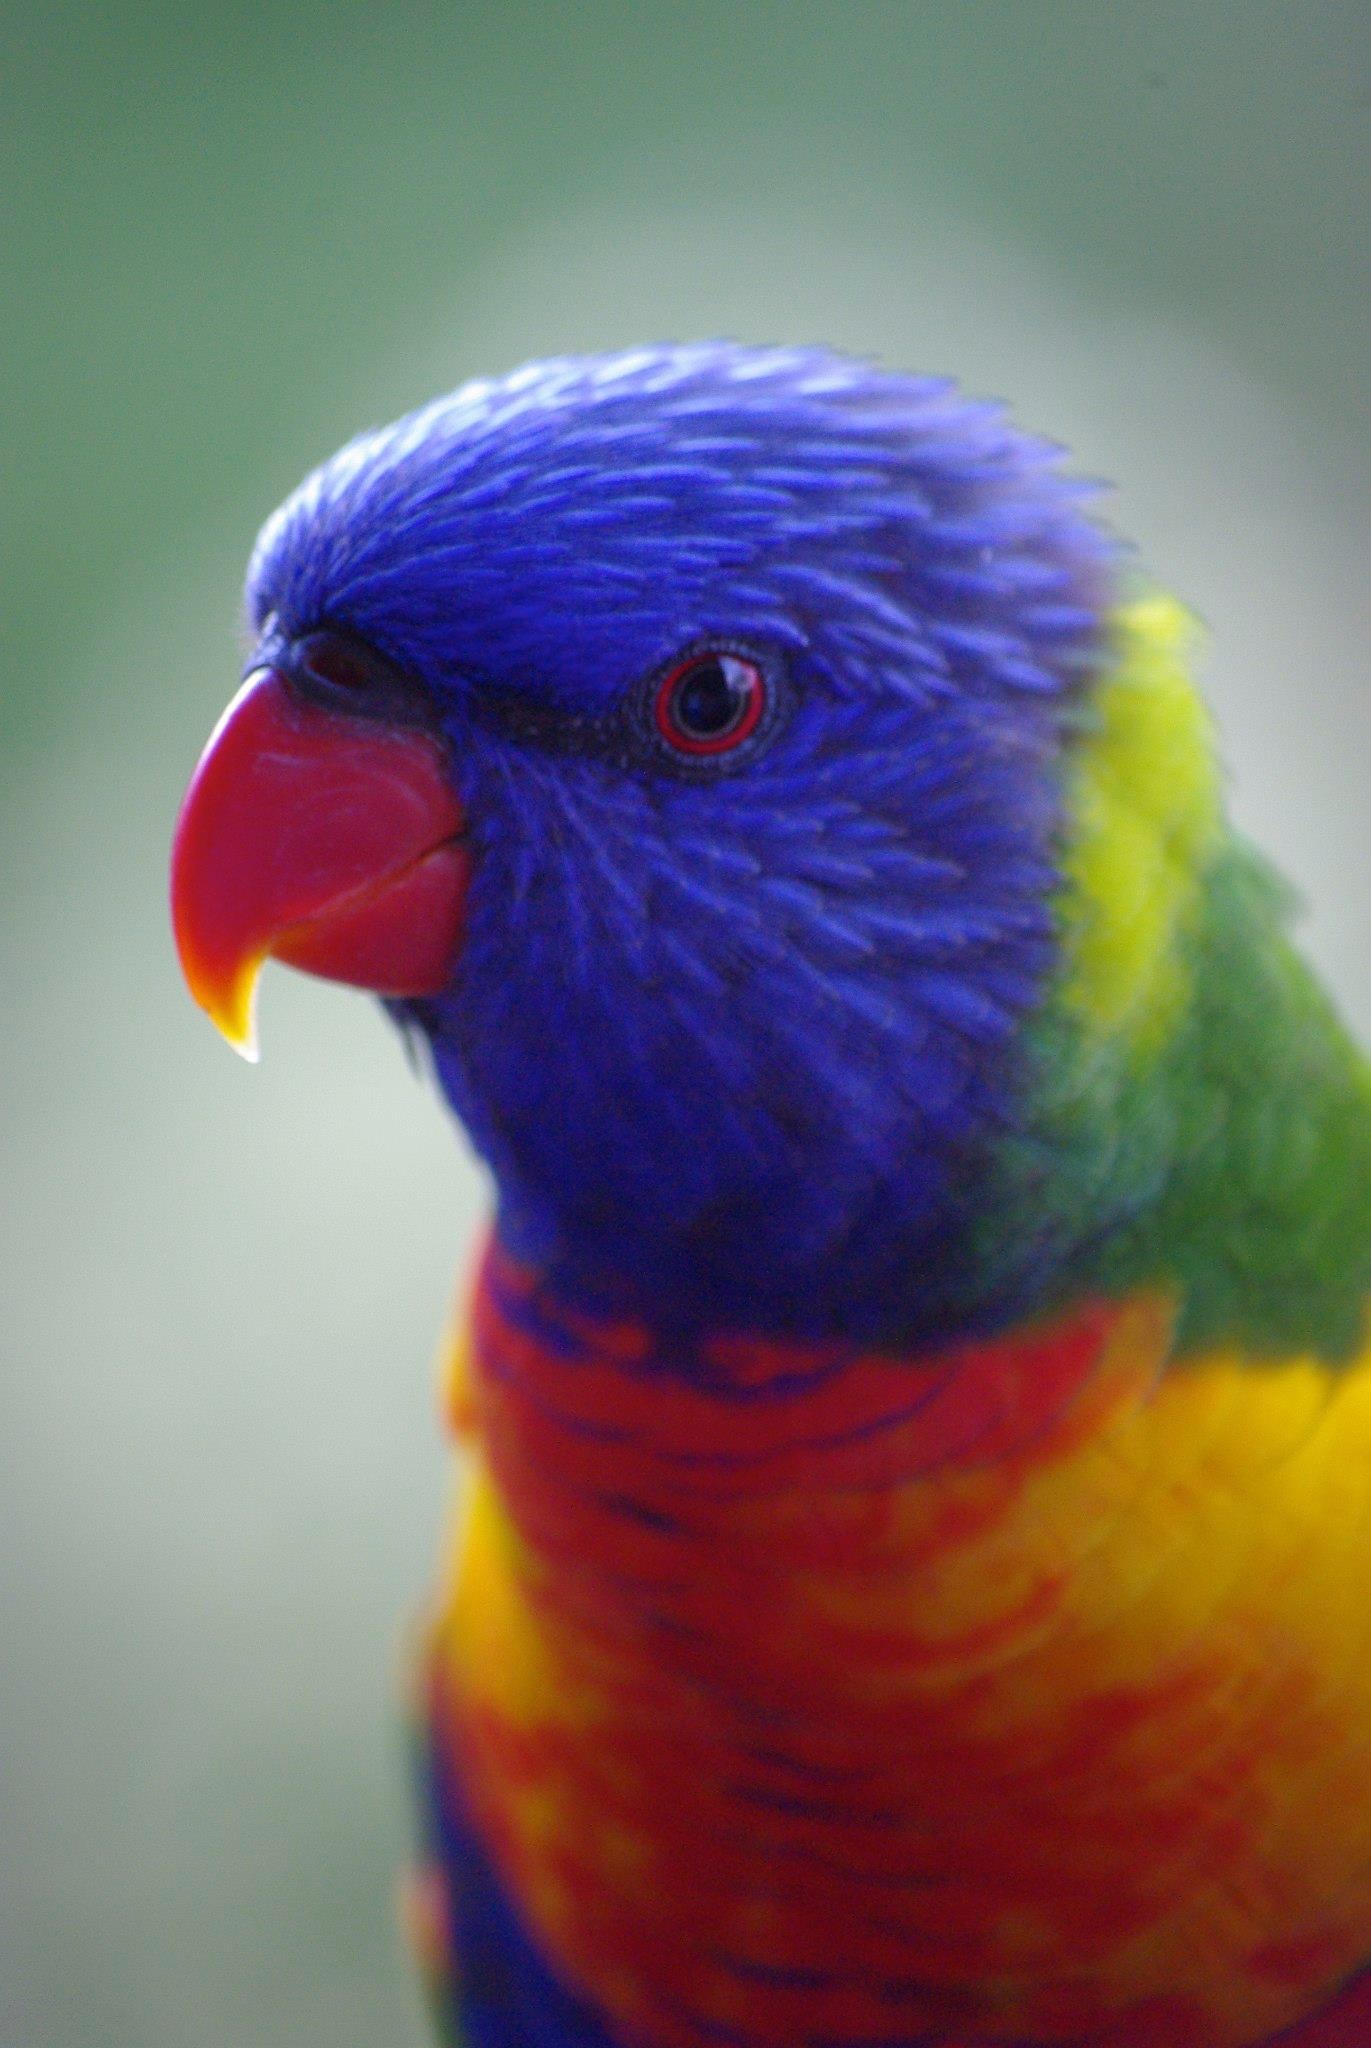
nature, bird, wing, beak, color, blue, yellow, fauna, lorikeet, lovebird, macaw, close up, vertebrate, parrot, parakeet, lorikeets, common pet parakeet